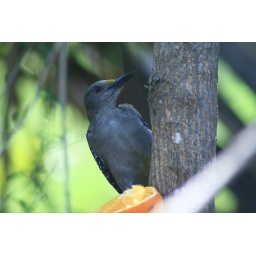
The male of the species has a red patch in between the two yellow patches. Taken at: Santa Ana NWR.